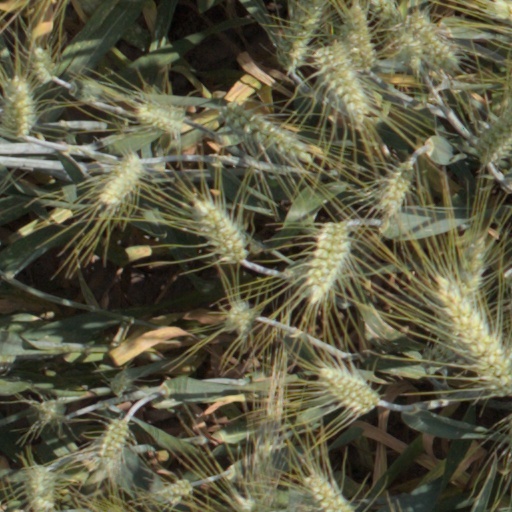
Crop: wheat